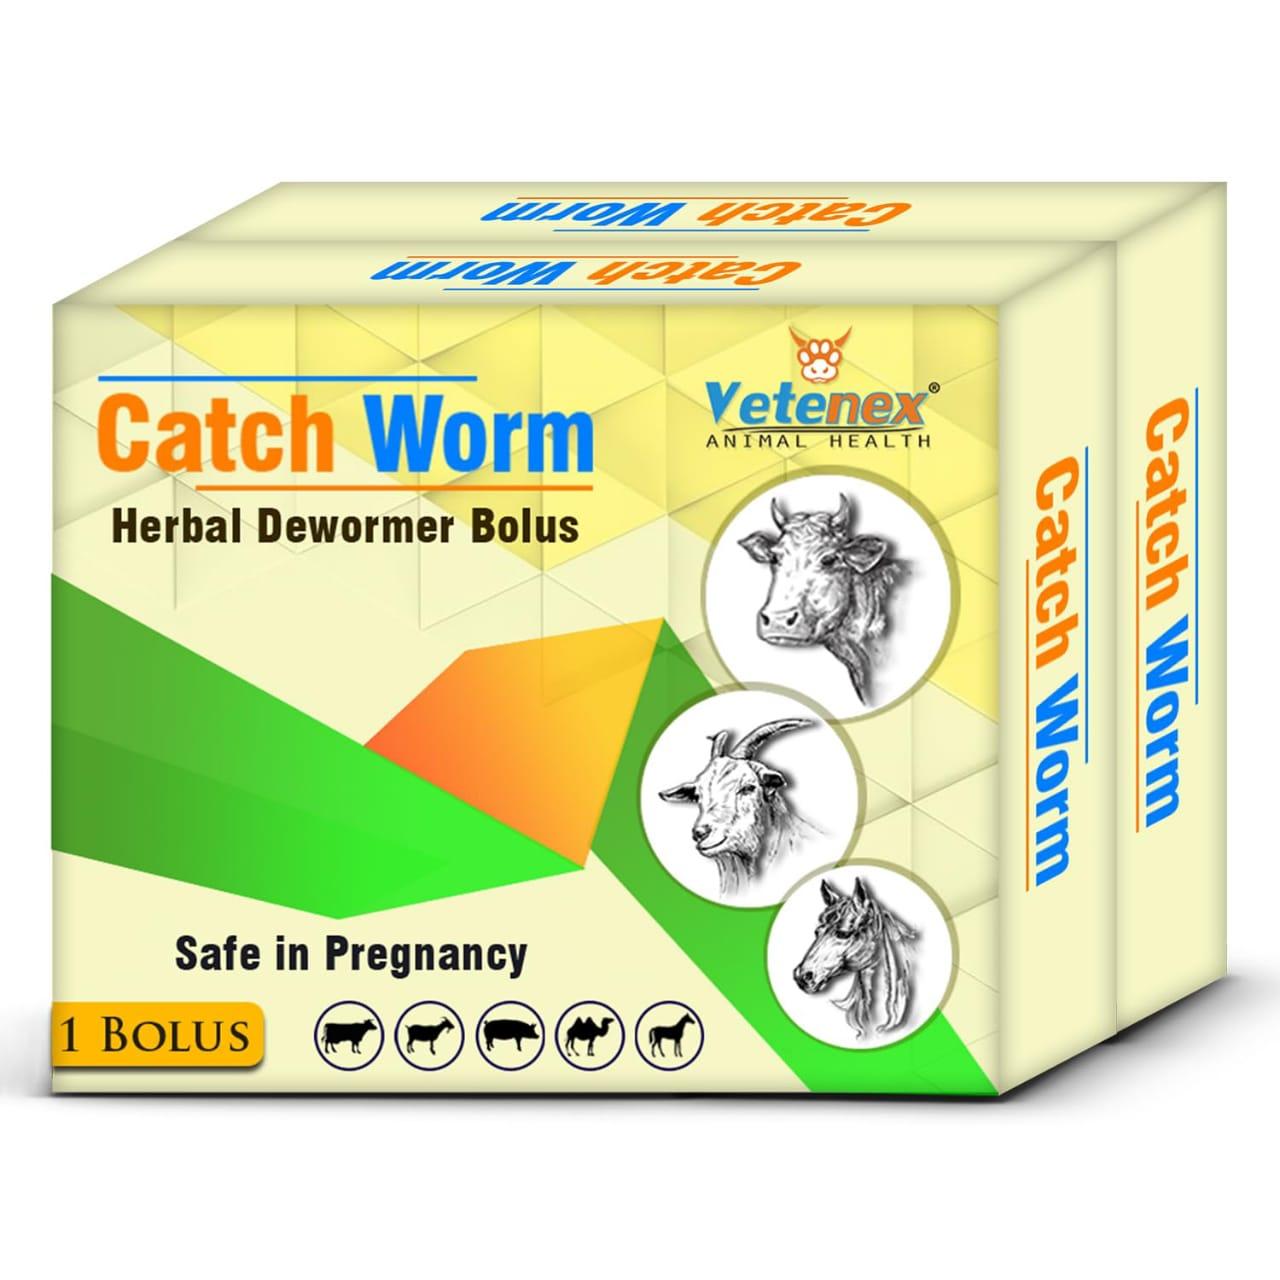
Dawa ya mifugo, kama vile: ng'ombe mbuzi, farasi, ikiwa imehifadhiwa katika boksi lililotengenezwa kwa kutumia karatasi ngumu, likiwa na maandishi yanayoonyesha jina la dawa hiyo pamoja na picha ya wanyama mbalimbali.